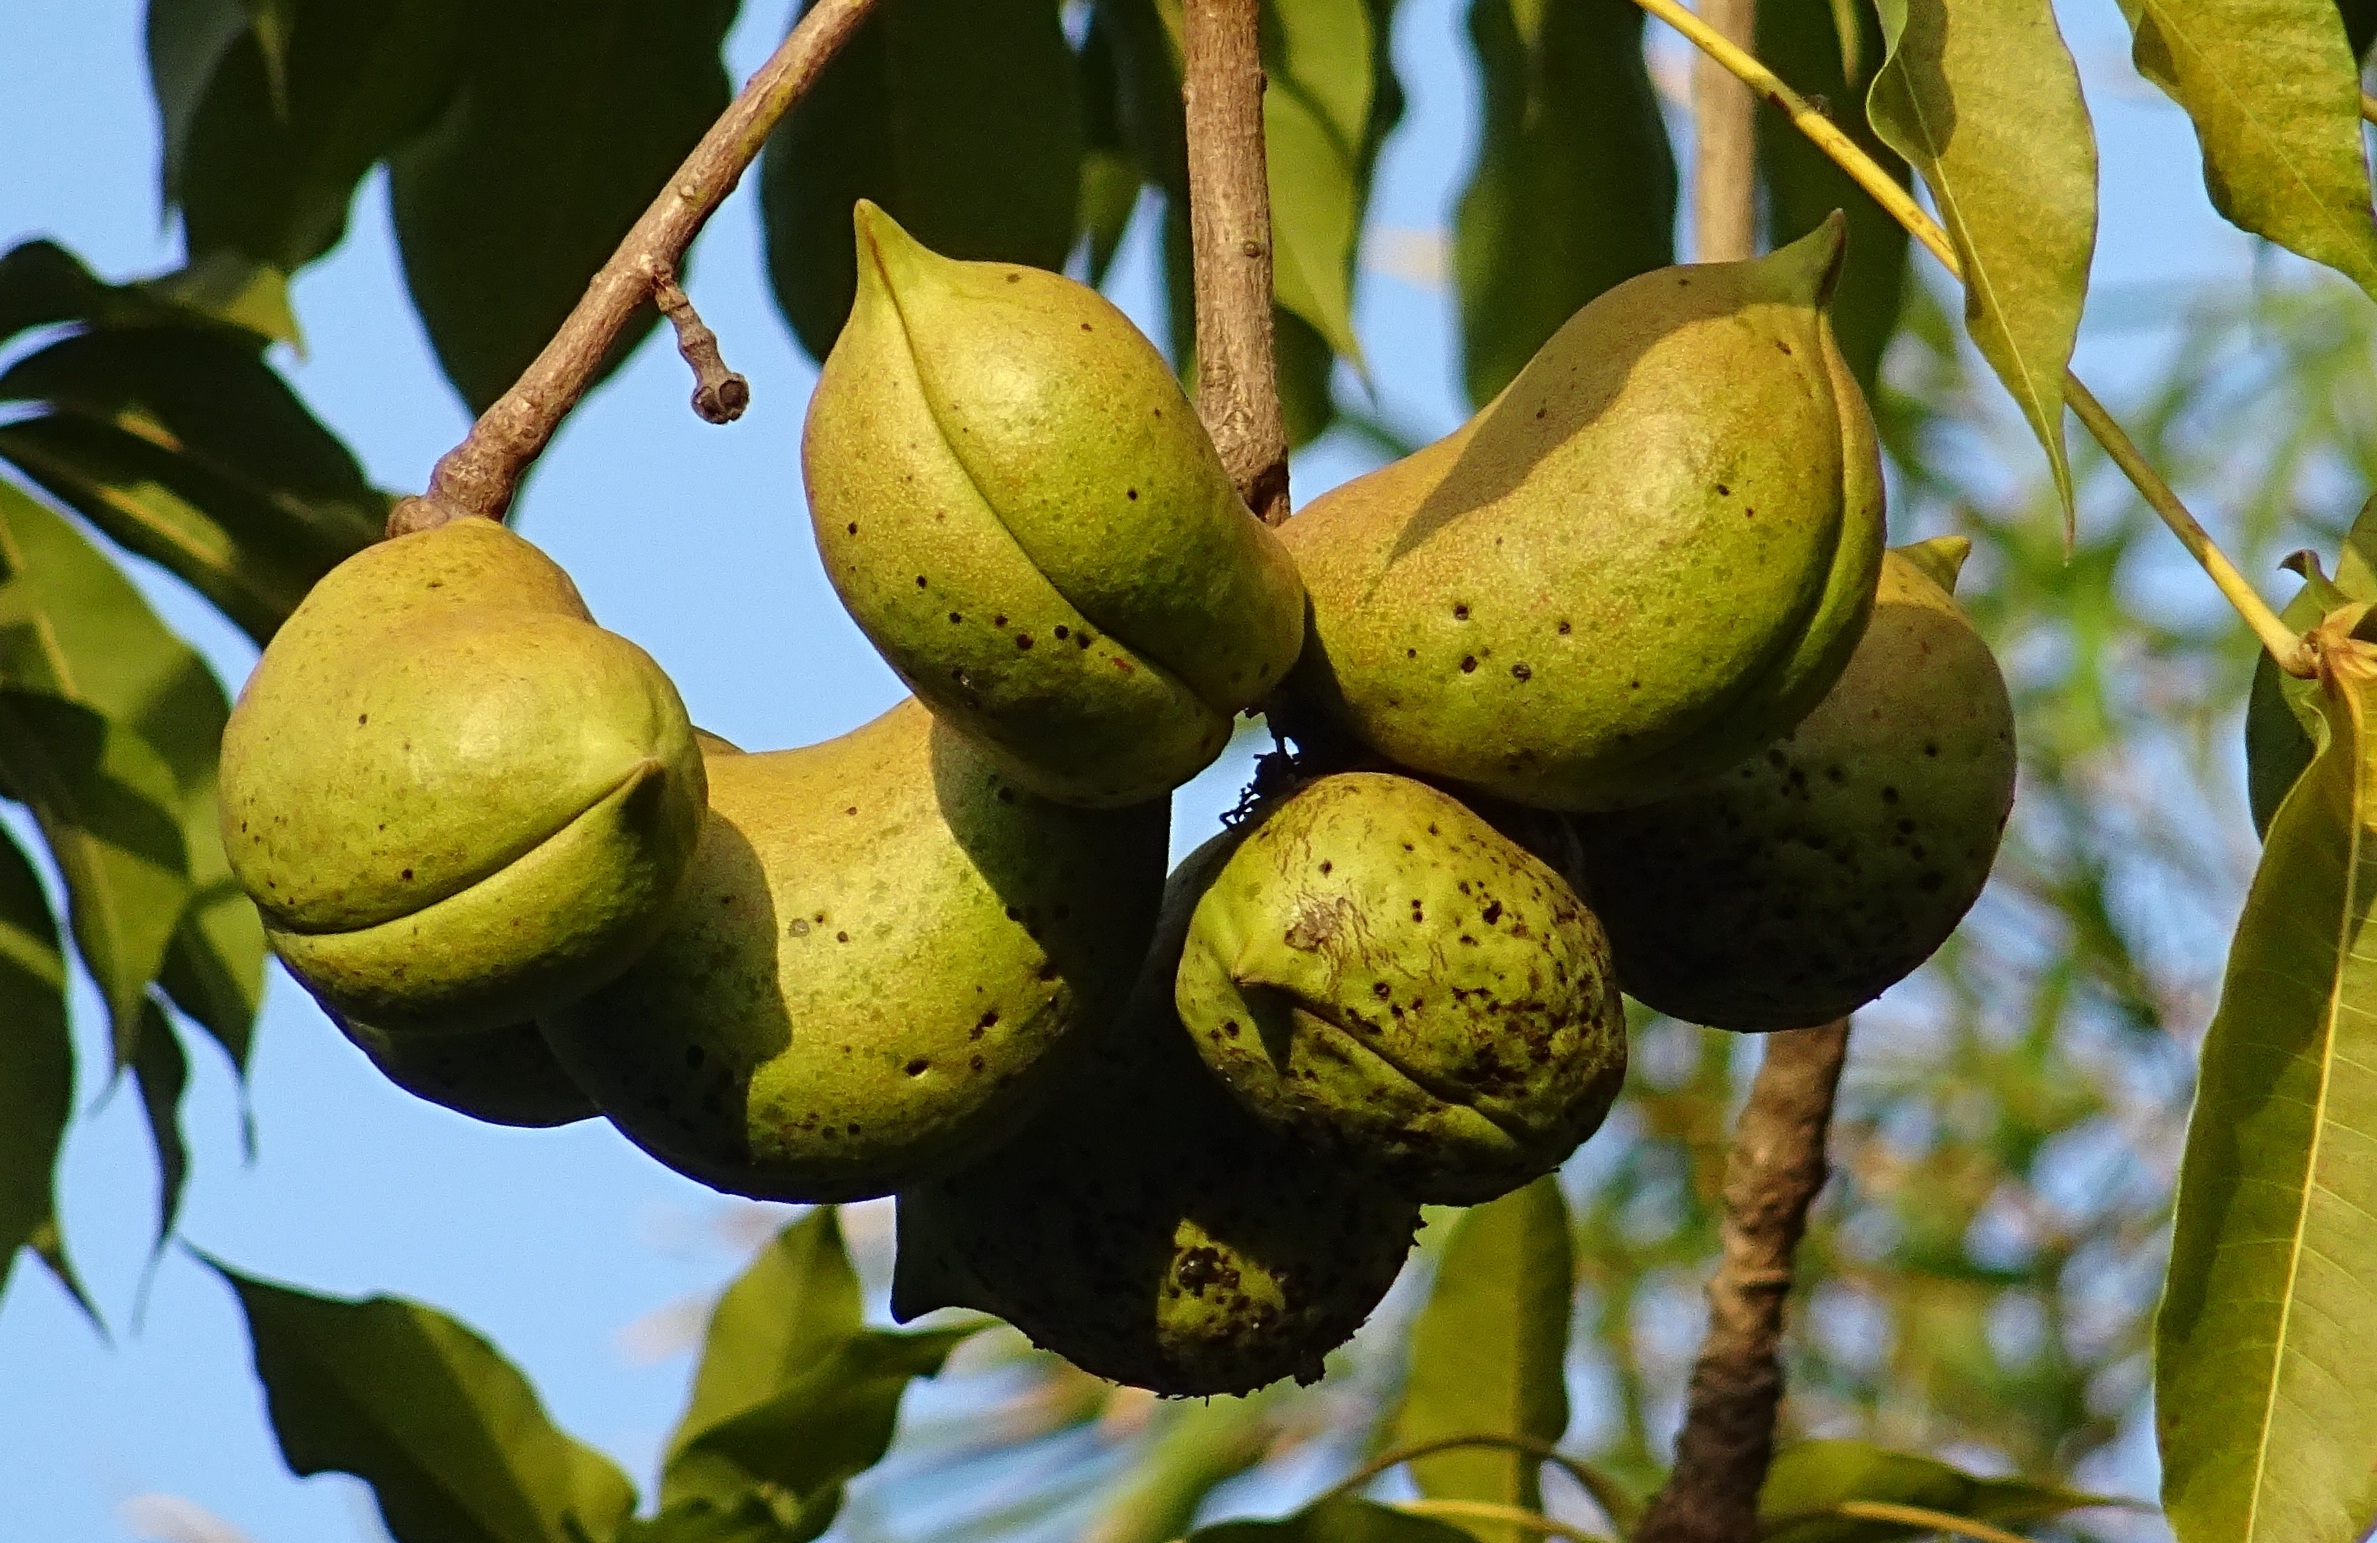
tree, branch, plant, fruit, food, produce, tropical, seed pod, flora, fruit tree, india, malvaceae, citron, karnataka, flowering plant, annona, sterculia foetida, bastard poon tree, java olive tree, hazel sterculia, wild almond tree, bitter orange, land plant